Whitewell Road

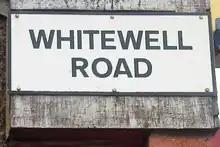
Road sign at Shore Road end

The Whitewell Road is an interface area in north Belfast and Newtownabbey, Northern Ireland, and historically the site of occasional clashes between nationalists and loyalists. The Whitewell Road and the surrounding area is a residential community in the Greencastle parish. The Whitewell area is considered a working class area. For much of its length the Whitewell Road runs parallel to the M2 and also provides a direct link between the A2 (Shore Road) and the A6 (Antrim Road).